Românul

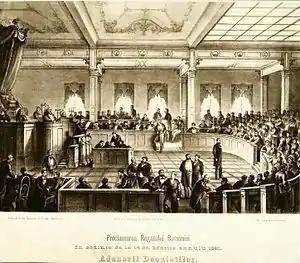
The Lower Chamber proclaims the Kingdom of Romania on 26 March 1881 (Jonnitiu & Comp. lithograph)

The period of instability ended when the liberal bloc agreed to back a foreign aristocrat for the position of "Domnitor". The throne was ultimately accepted by a Hohenzollern-Sigmaringen prince, Carol I. The "Reds" were initially placated by the selection, but their discontent grew once Carol made "White" politics his own. For Carol, Rosetti was a suspicious figure on the "far left", or "Haupt der extremen Radikalen" ("Head of the extreme Radicals"). While the "White" camp became a Prussian party, the liberals oscillated between Francophilia and Russophilia. The Rosettists had a key position: they supported Russia whenever she promised emancipation to the Ottomans' Christian subjects, even at the risk of upsetting France (isolated as it was by the continental Great Powers).